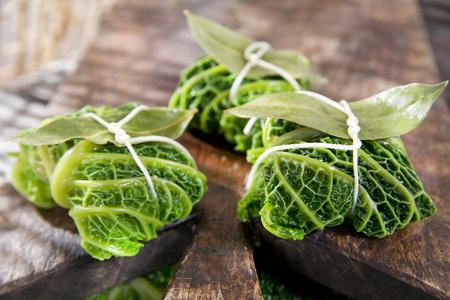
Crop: unknown
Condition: cabbage